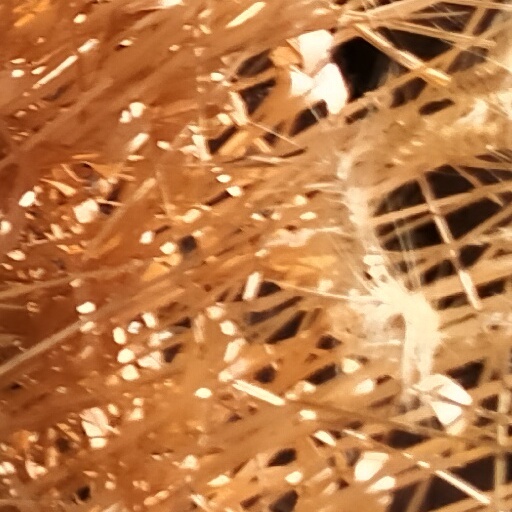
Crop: wheat